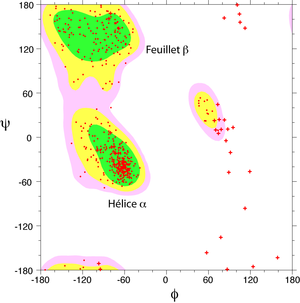
Le diagramme de Ramachandran est une représentation graphique permettant d'analyser la conformation du squelette polypeptidique des protéines. Pour chaque acide aminé de la protéine, on porte la valeur de l'angle diédral φ en abscisse et celle de l'angle diédral ψ en ordonnée, pour des valeurs de -180 à +180 degrés. En raison de la périodicité aux limites du diagramme, la représentation de Ramachandran est formellement équivalente à un tore déplié.
La structure des protéines est la composition en acides aminés et la conformation en trois dimensions des protéines. Elle décrit la position relative des différents atomes qui composent une protéine donnée.